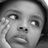
Emotion: neutral